Nicholas Asmussen

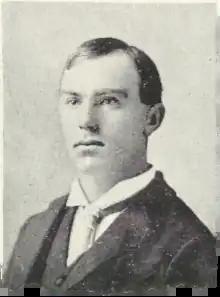
Asmussen

Nicholas Asmussen (April 14, 1871 – December 7, 1941) was a German-born Ontario building contractor and political figure. He represented Waterloo North in the Legislative Assembly of Ontario from 1919 to 1923 as an Independent Liberal and from 1934 to 1937 as a Liberal member.